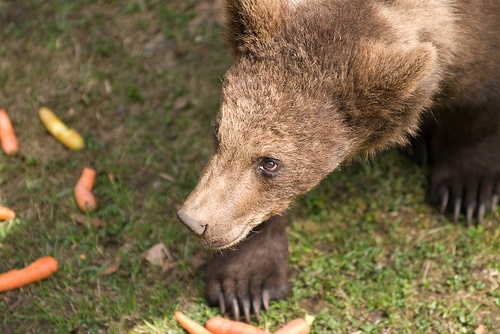
a brown bear is standing in the grass
A SMALL CUB BEAR WALKING TOWARDS CHEESE PUFFS ON THE GROUND
A bear that is standing in the grass.
A young bear looks up as it approaches a gift of fresh carrots
Some carrots are on the ground in front of a bear cub.